Canada Games

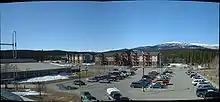
Panorama of Yukon University in 2007. Buildings in the foreground are residences built for the 2007 Canada Winter Games as an athlete's village.

Over the course of the history of the Canada Games, a variety of sports have been added and dropped at various points within the Summer Games and Winter Games programs. The winter games include some sports not associated with winter.